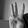
ASL letter: W